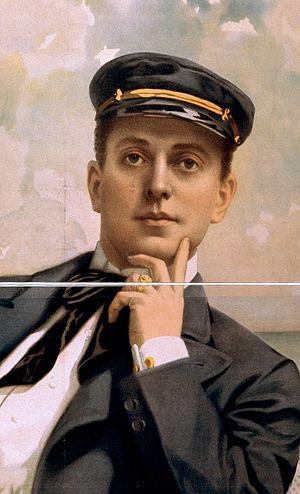
James Neill est un acteur et réalisateur américain né le 29 septembre 1860 à Savannah et mort le 16 mars 1931.